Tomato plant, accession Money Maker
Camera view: vertical (180 deg); turntable rotation: 120 degrees
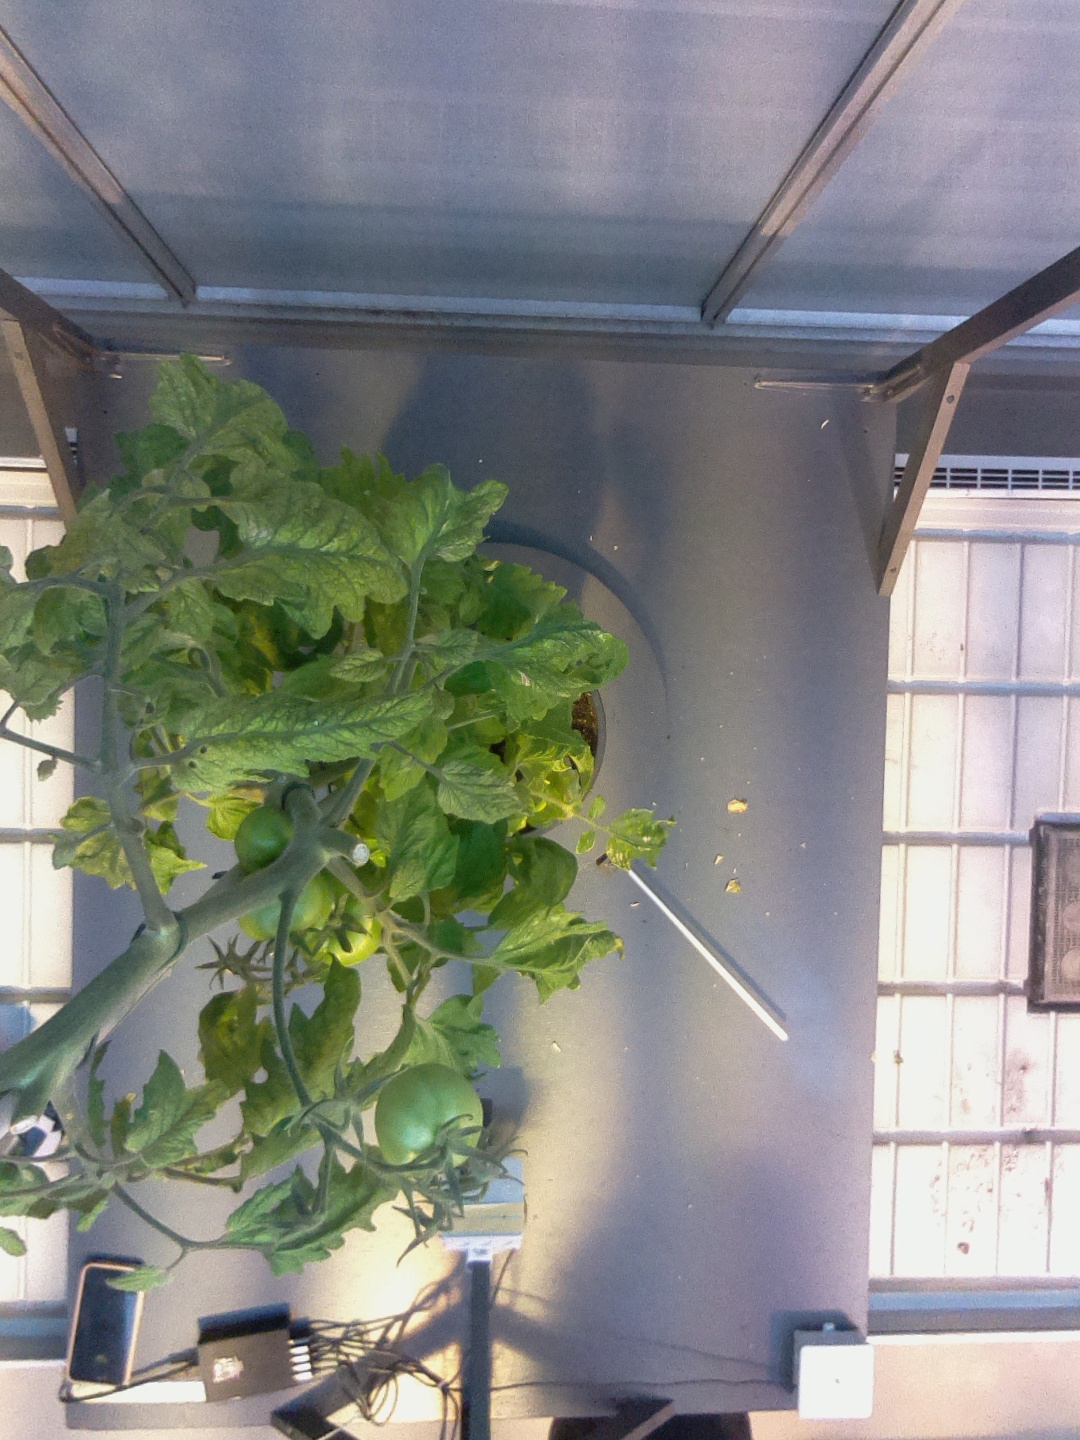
BBCH growth stage 79: 90% -100% of final fruit size